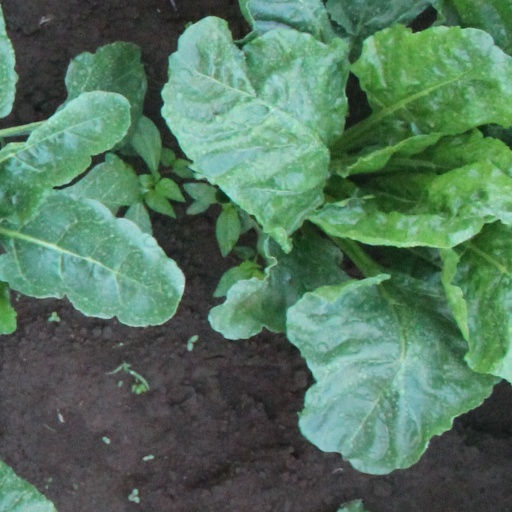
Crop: sugar beet